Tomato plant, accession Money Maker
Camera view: tilt-top (135 deg); turntable rotation: 150 degrees
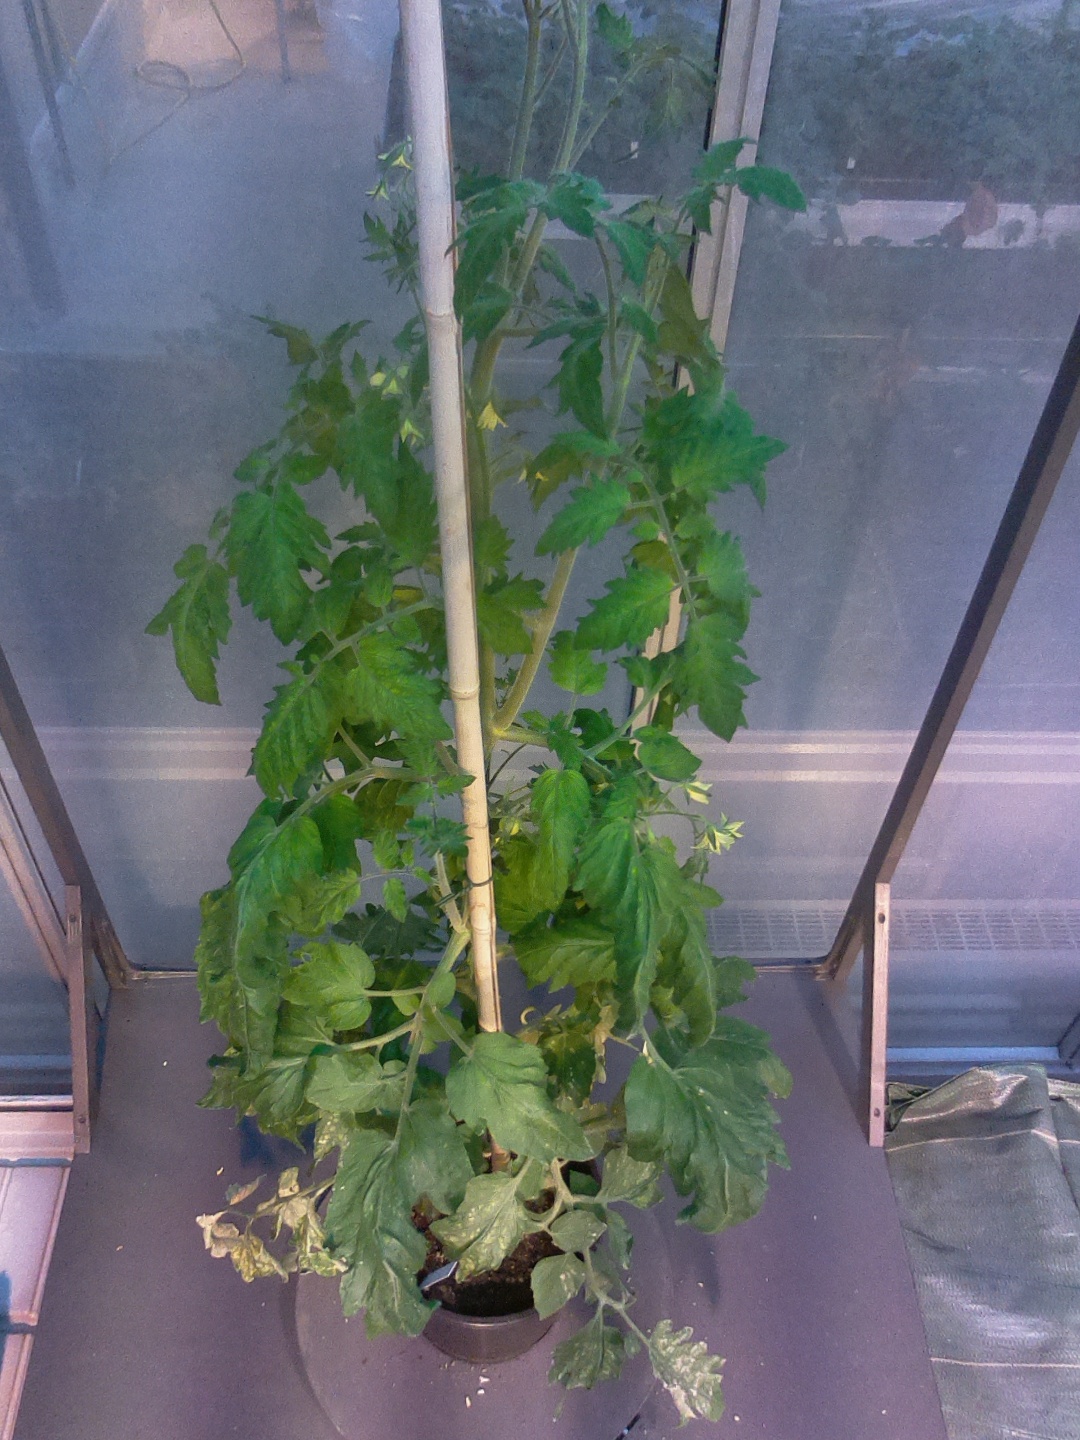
BBCH growth stage 70: Fruits at the main stem or branches visibles